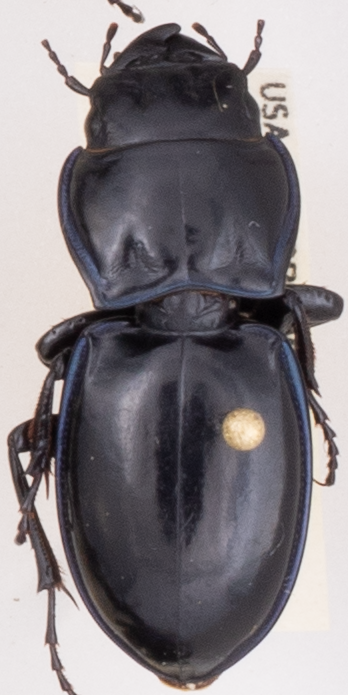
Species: Pasimachus elongatus
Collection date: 2020-08-05
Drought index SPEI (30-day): -0.884
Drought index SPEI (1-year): -0.71
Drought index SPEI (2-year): -0.058